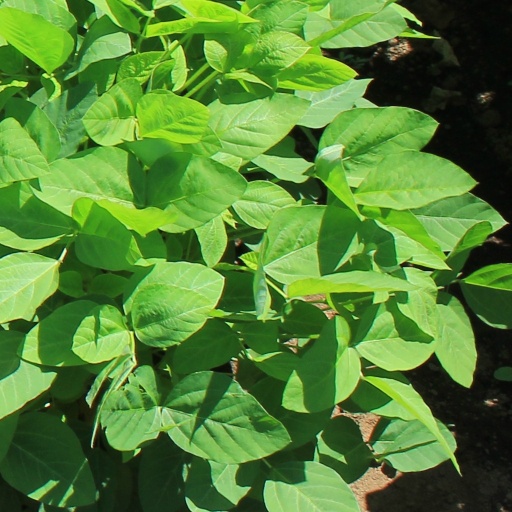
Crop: soybean